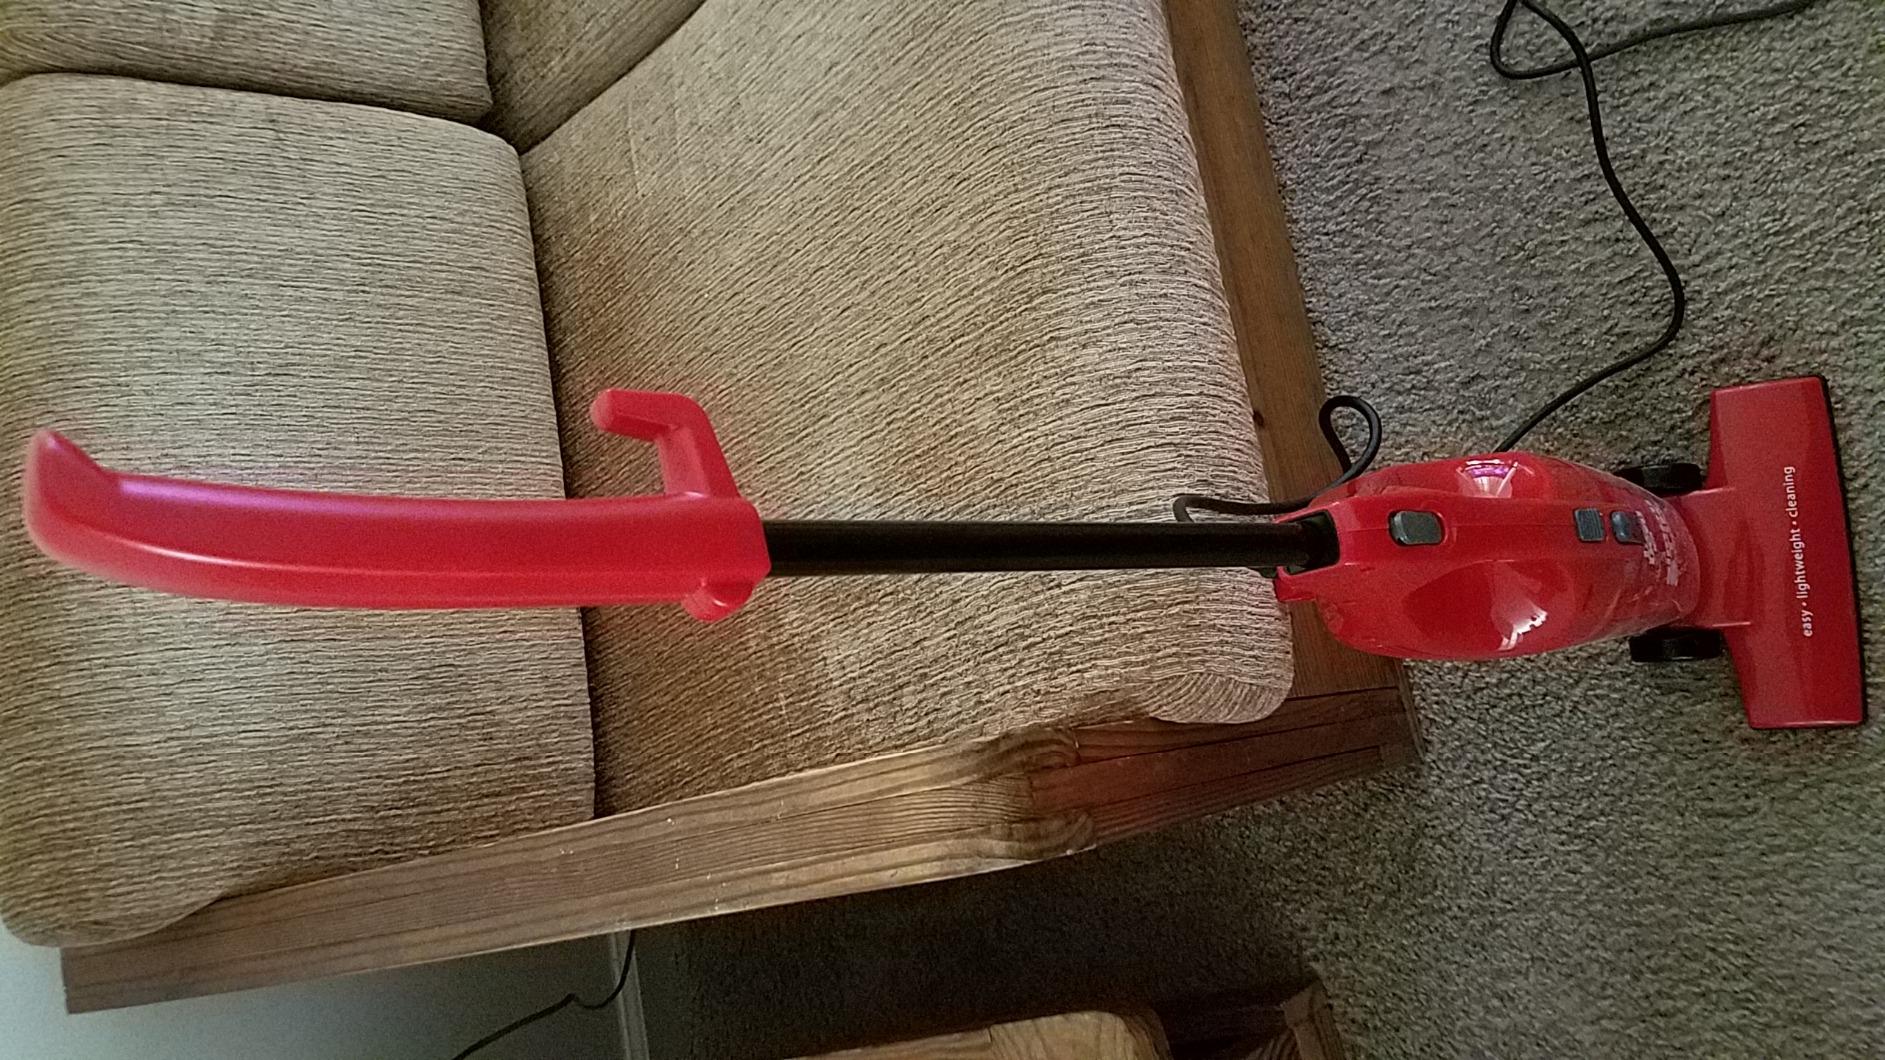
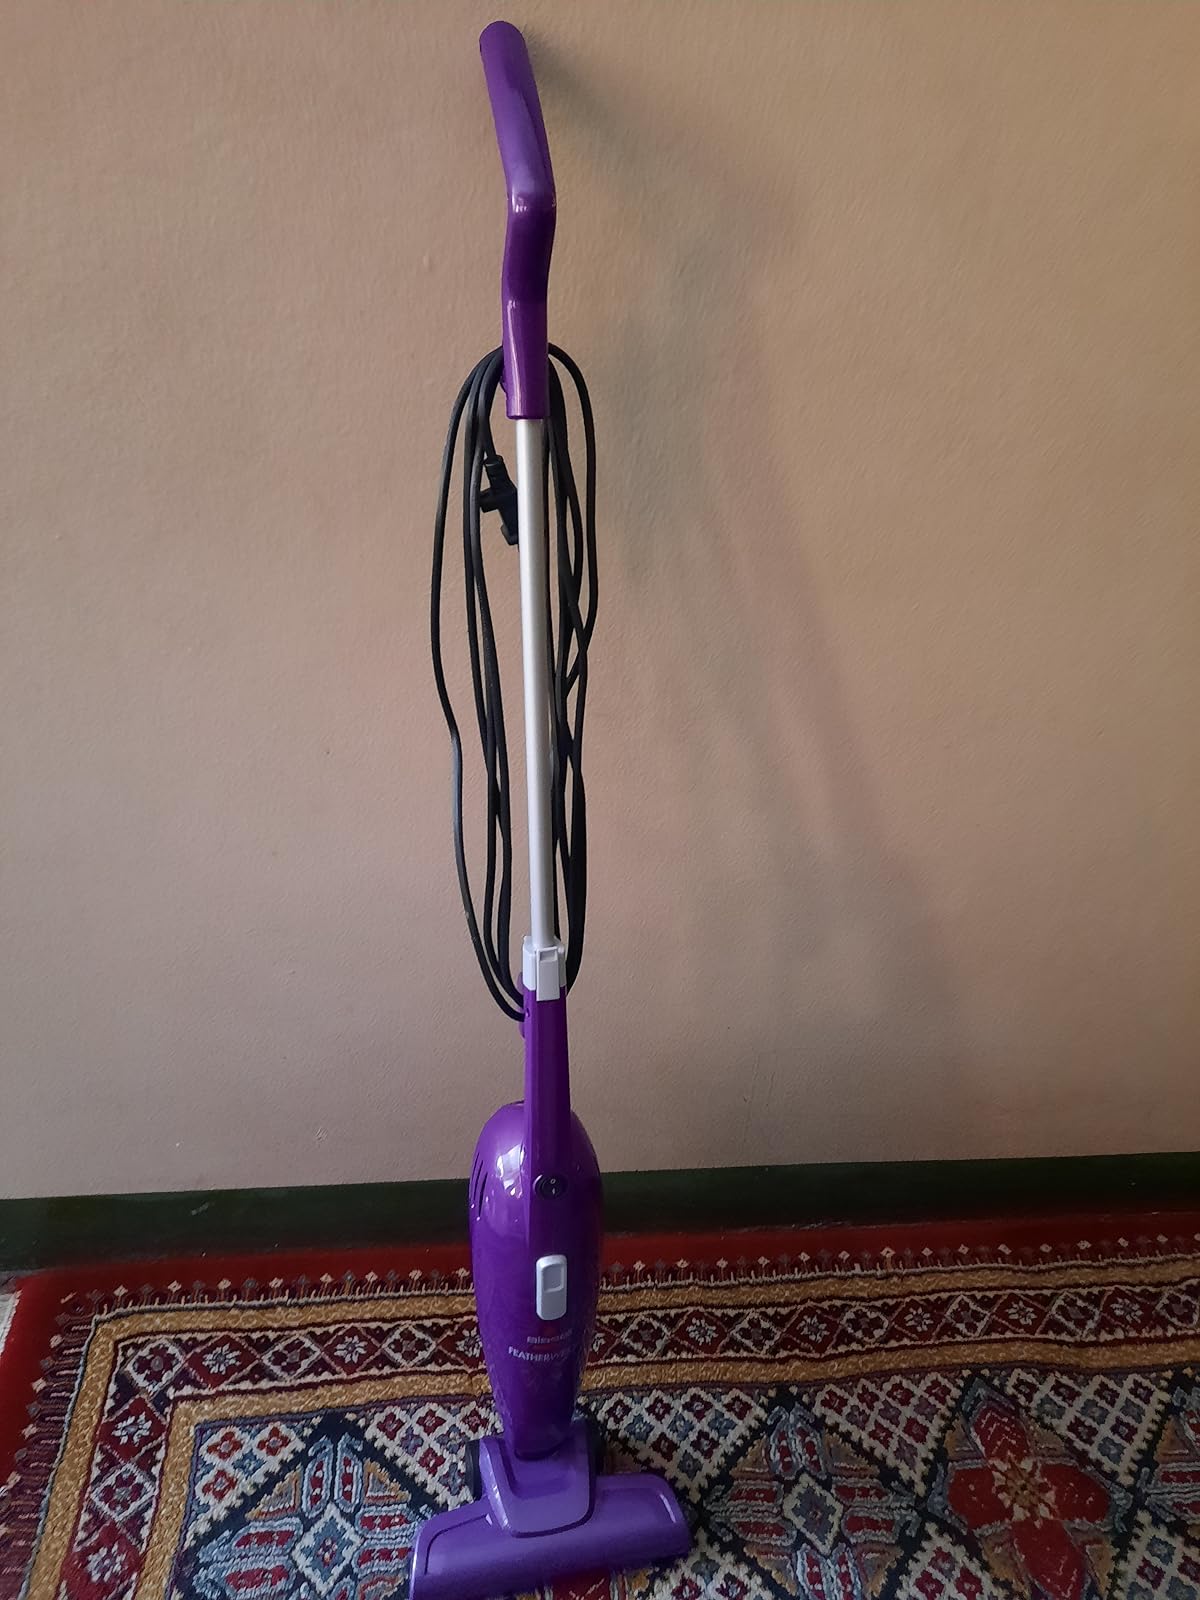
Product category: items_vacuum
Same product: no